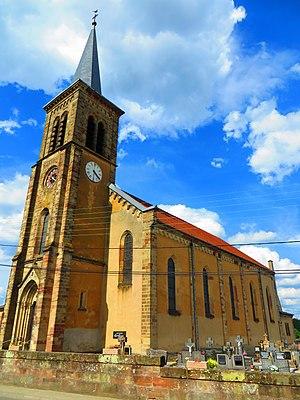
Alsting Église Saint-Pierre
Alsting, est une commune française de l'aire urbaine de Sarrebruck-Forbach située dans le département de la Moselle et le bassin de vie de la Moselle-est, en région Grand Est.